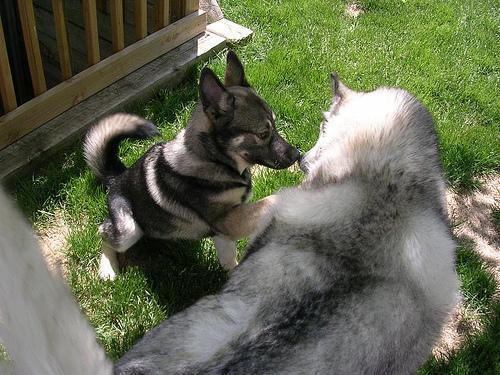
Norwegian_elkhound